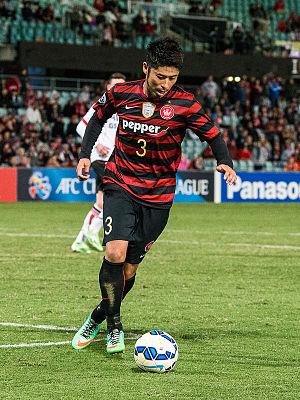
Yūsuke Tanaka est un footballeur japonais né le 14 avril 1986. Il évolue au poste de défenseur.